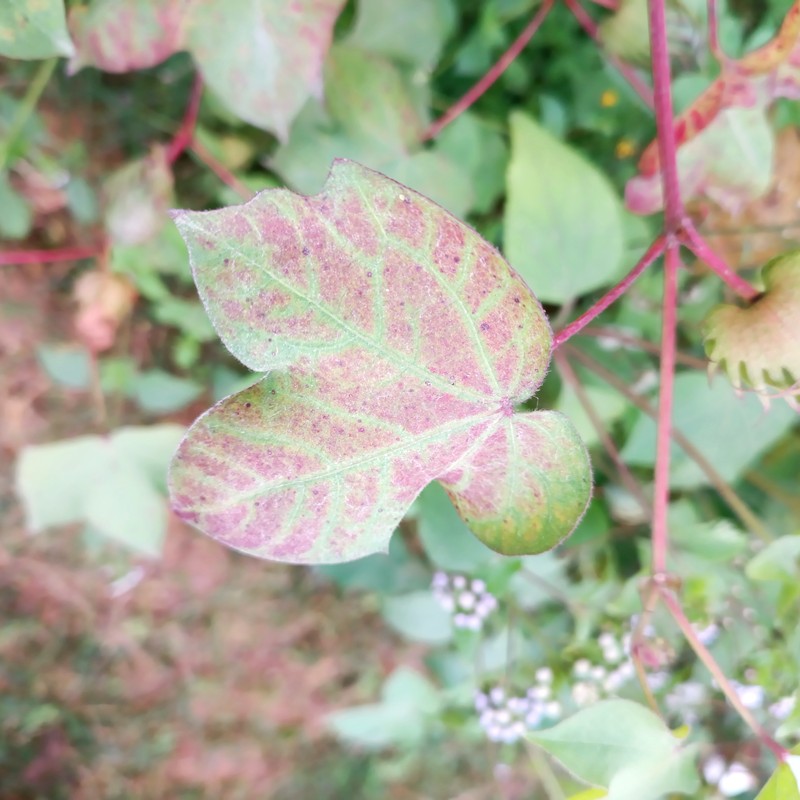
Label: Leaf Redding